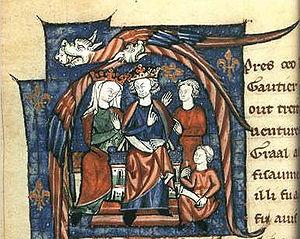
Aliénor d'Aquitaine et Henri II Plantagenêt écoutent Gautier Map conter l'histoire de Lancelot du Lac. Enluminure ornant le manuscrit Lancelot du Lac de Gautier Map, deuxième partie, la Quête du Saint Graal, la Mort d'Arthus, vers 1301-1400, BnF, Manuscrit Français 123, folio 229. Čeština: Elonora Akvitánská a Jindřich II.
Chemillé-sur-Indrois est une commune française du département d'Indre-et-Loire, en région Centre-Val de Loire. Station préhistorique attestée dès le Moustérien, le site de Chemillé-sur-Indrois est, depuis le Néolithique, continuellement occupé par l'homme. Chemillé commence à se développer sous les comtes d'Anjou. C'est Henri Plantagenêt qui est probablement à l'origine de l'essor de la paroisse quand il fonde la chartreuse du Liget — une des rares abbayes de cet ordre en Touraine — en expiation du meurtre de Thomas Becket. Jusqu'à la Révolution française, l'histoire de Chemillé se confond avec celle de cette riche abbaye.
Henri II fut comte d'Anjou et du Maine, duc de Normandie et d'Aquitaine et roi d'Angleterre.